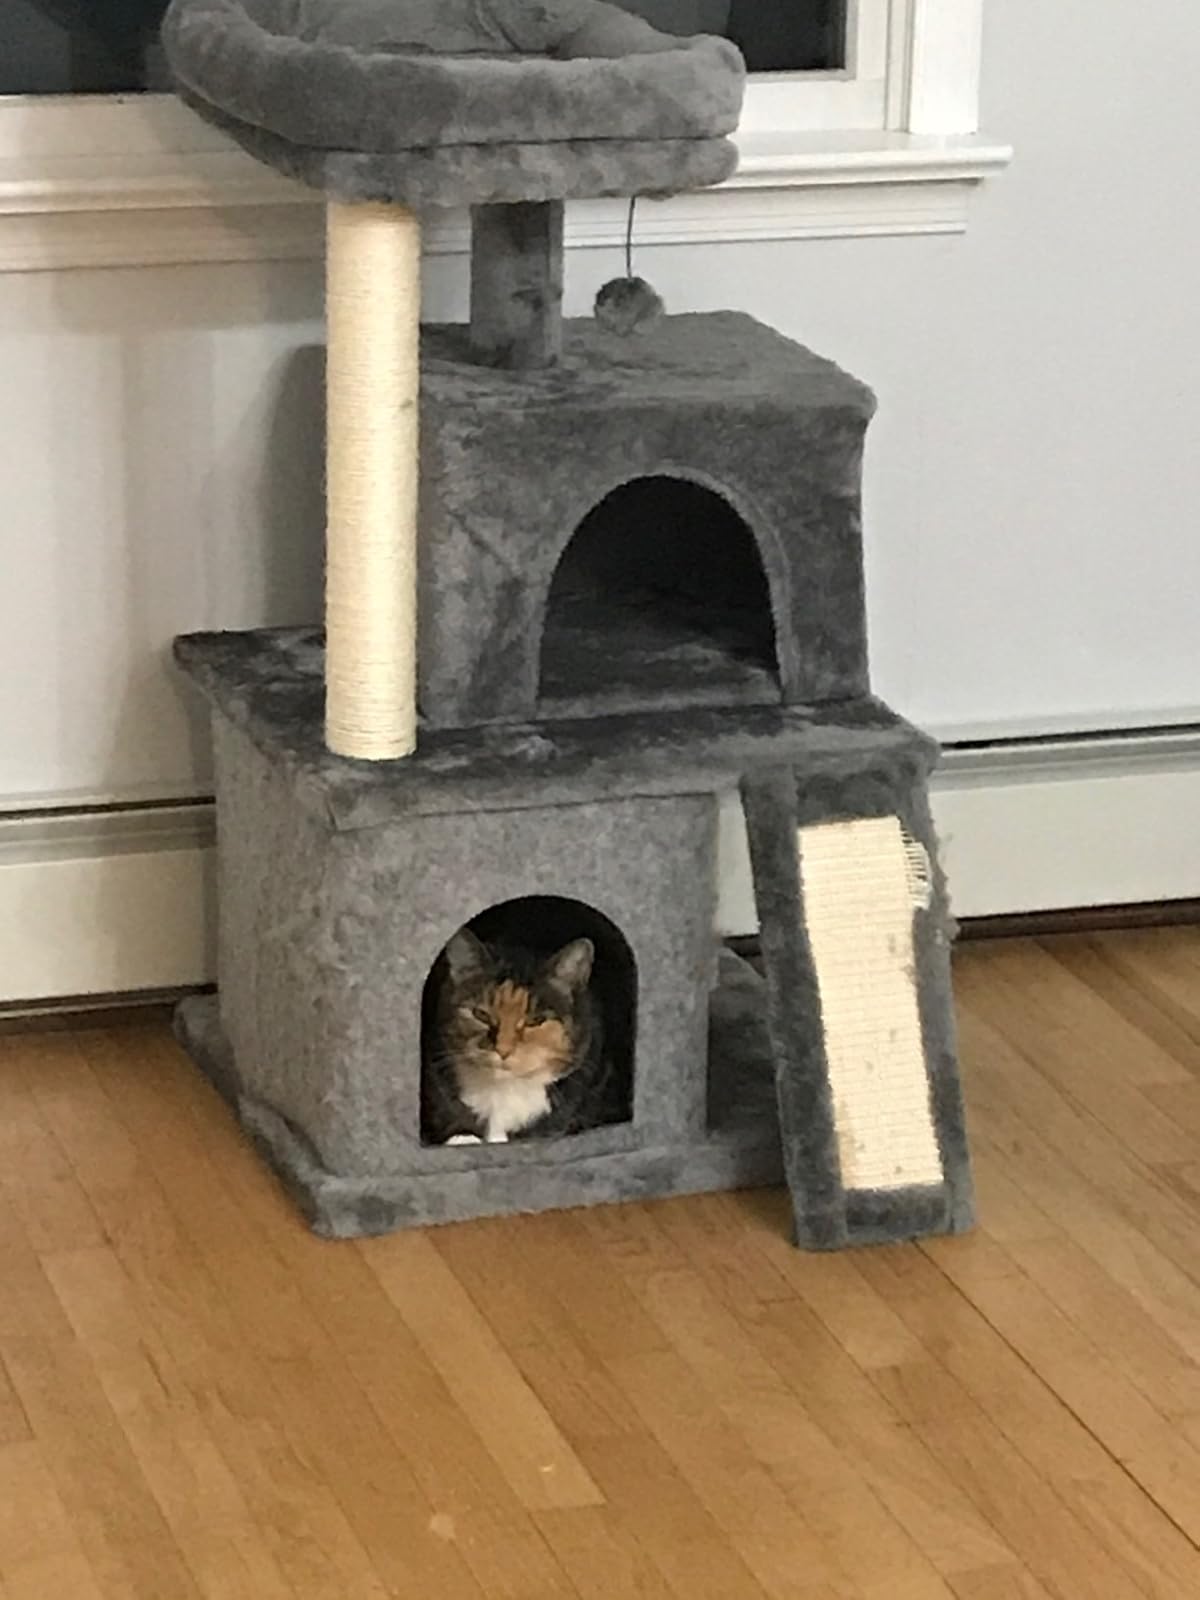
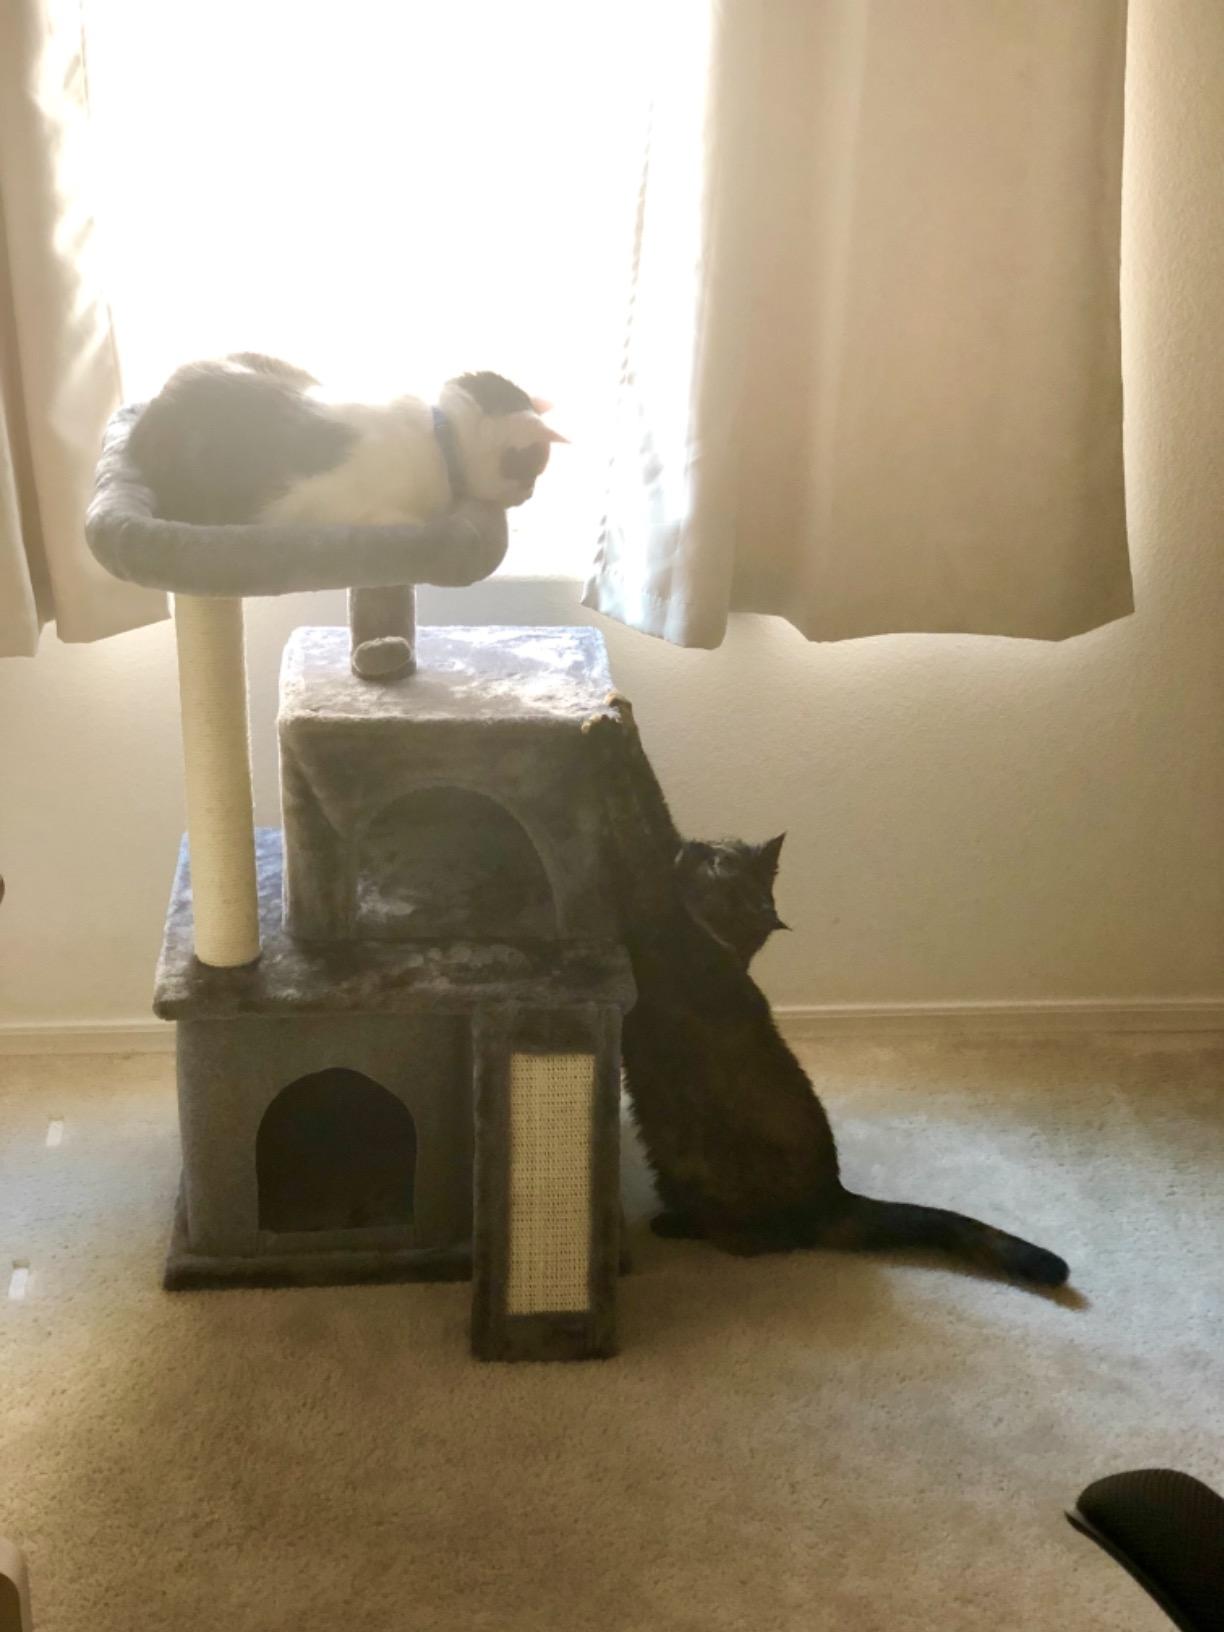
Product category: items_cat tree
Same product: yes